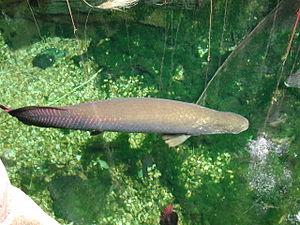
Arapaima gigas, communément appelé Arapaïma, Pirarucu ou Paiche, est une espèce de poissons de la famille des Osteoglossidés, vivant en Amazonie. C'est le plus gros poisson d'eau douce d'Amérique du Sud. Introduit en Thaïlande et en Malaisie, il est pêché principalement pour sa chair.